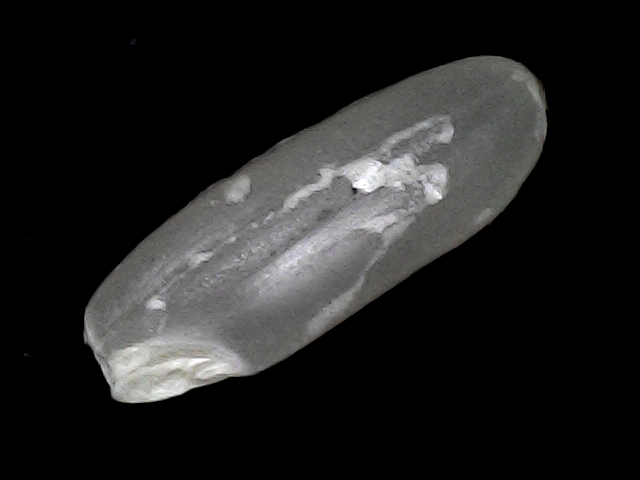
Rice variety: BD30